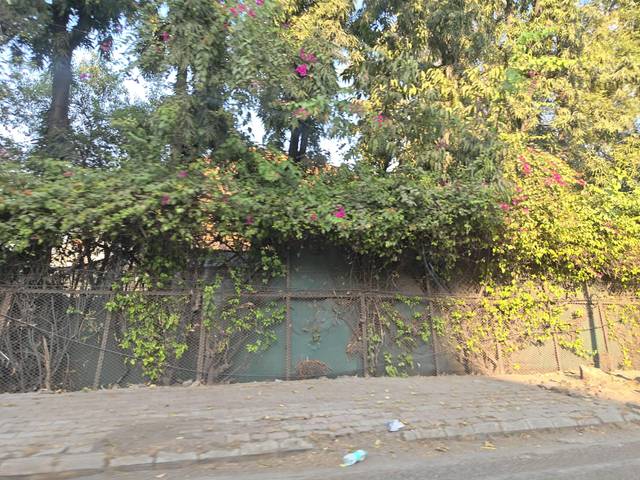
Region: India
Coordinates: 18.57, 73.841